Kappa V Archaeological Site

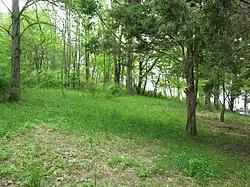

Kappa V is an important archaeological site in the southern part of the U.S. state of Indiana. Its importance qualified it for addition to the National Register of Historic Places in 1986, one week before the nearby sites known as Axsom Branch, Epsilon II, and Refuge #7.